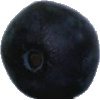
Label: blueberry